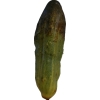
Label: cucumber